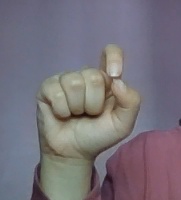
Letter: fa